Buick Skylark

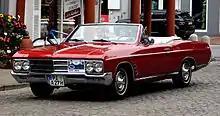
1966 Skylark Convertible

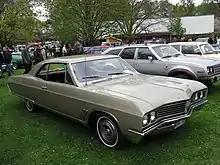
1967 Skylark coupe

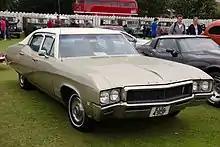
1968 Buick Skylark Custom 4-Door Sedan

Beginning with the 1964 model year, the Skylark trim level had enough sales to merit its own separate line. Along with the lower-priced Special from which it was derived, the model would move to a new wheelbase intermediate-size chassis shared with the Oldsmobile F-85, Pontiac Tempest, and new Chevrolet Chevelle. Both Buicks had a length of .